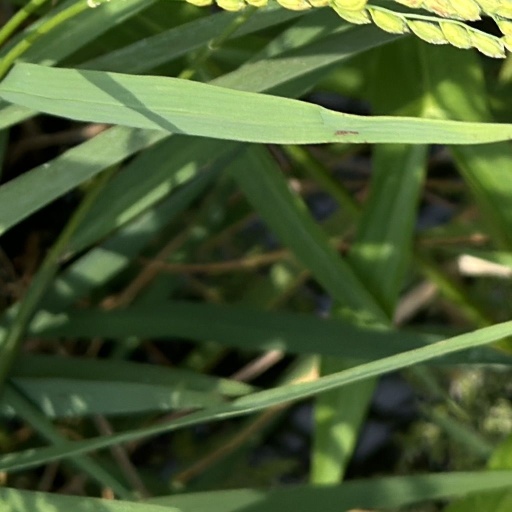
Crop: rice